Lorna Yabsley

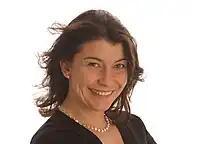
Lorna Yabsley

Lorna Yabsley (born 19 July 1964) is a British former actress, photographer and author, who pioneered the "reportage" style of wedding photography during the early 1990s.